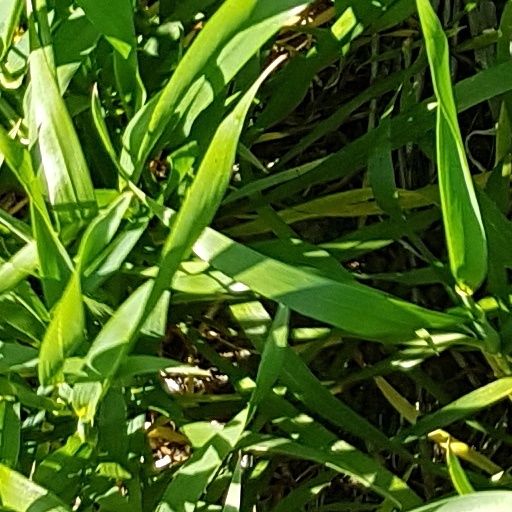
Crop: wheat